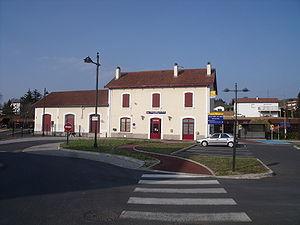
Vue générale de la gare de Cambo-les-Bains, Pyrénées-Atlantiques, France. Labourd, Pays Basque.
La gare de Cambo-les-Bains est une gare ferroviaire française de la ligne de Bayonne à Saint-Jean-Pied-de-Port, située dans le quartier du Bas-Cambo, du côté est de la Nive, face au bourg centre, sur le territoire de la commune de Cambo-les-Bains, dans le département des Pyrénées-Atlantiques, en région Nouvelle-Aquitaine.
La ligne de Bayonne à Saint-Jean-Pied-de-Port est une ligne ferroviaire française à écartement standard à voie unique reliant Bayonne à Saint-Jean-Pied-de-Port. Elle est située intégralement dans le département des Pyrénées-Atlantiques.